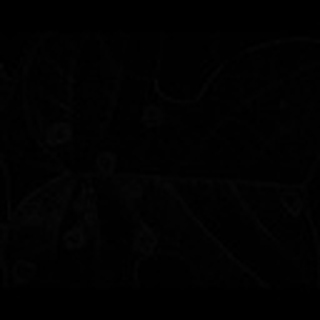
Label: cotton_target_spot